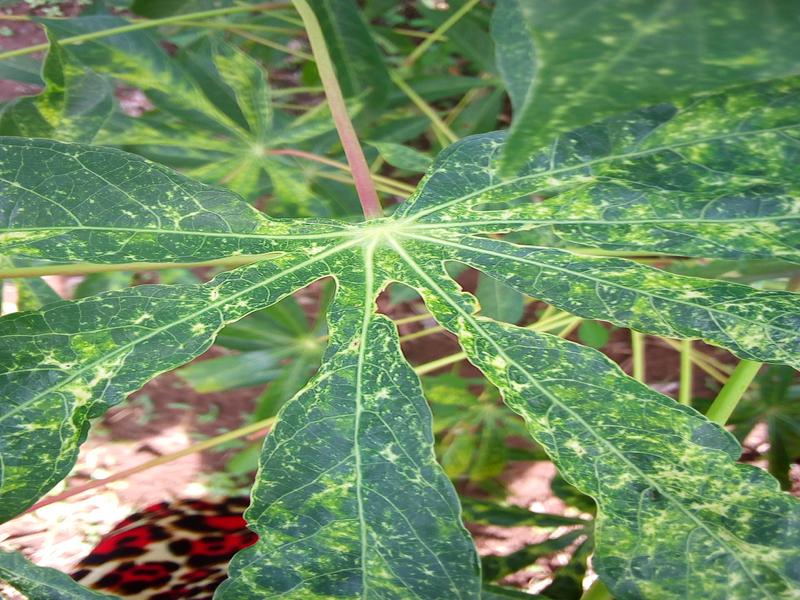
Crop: cassava
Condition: green_mottle